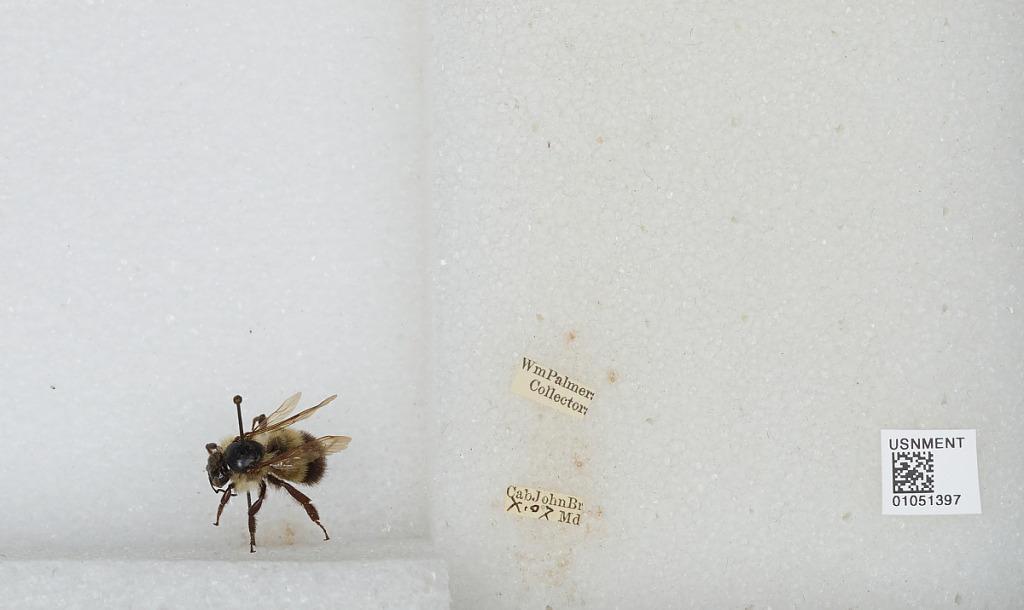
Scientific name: Bombus sp.
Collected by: W. Palmer
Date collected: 1907-10-
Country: United States
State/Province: Maryland
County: Montgomery
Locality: Cabin John Bridge
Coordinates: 38.9729, -77.1486